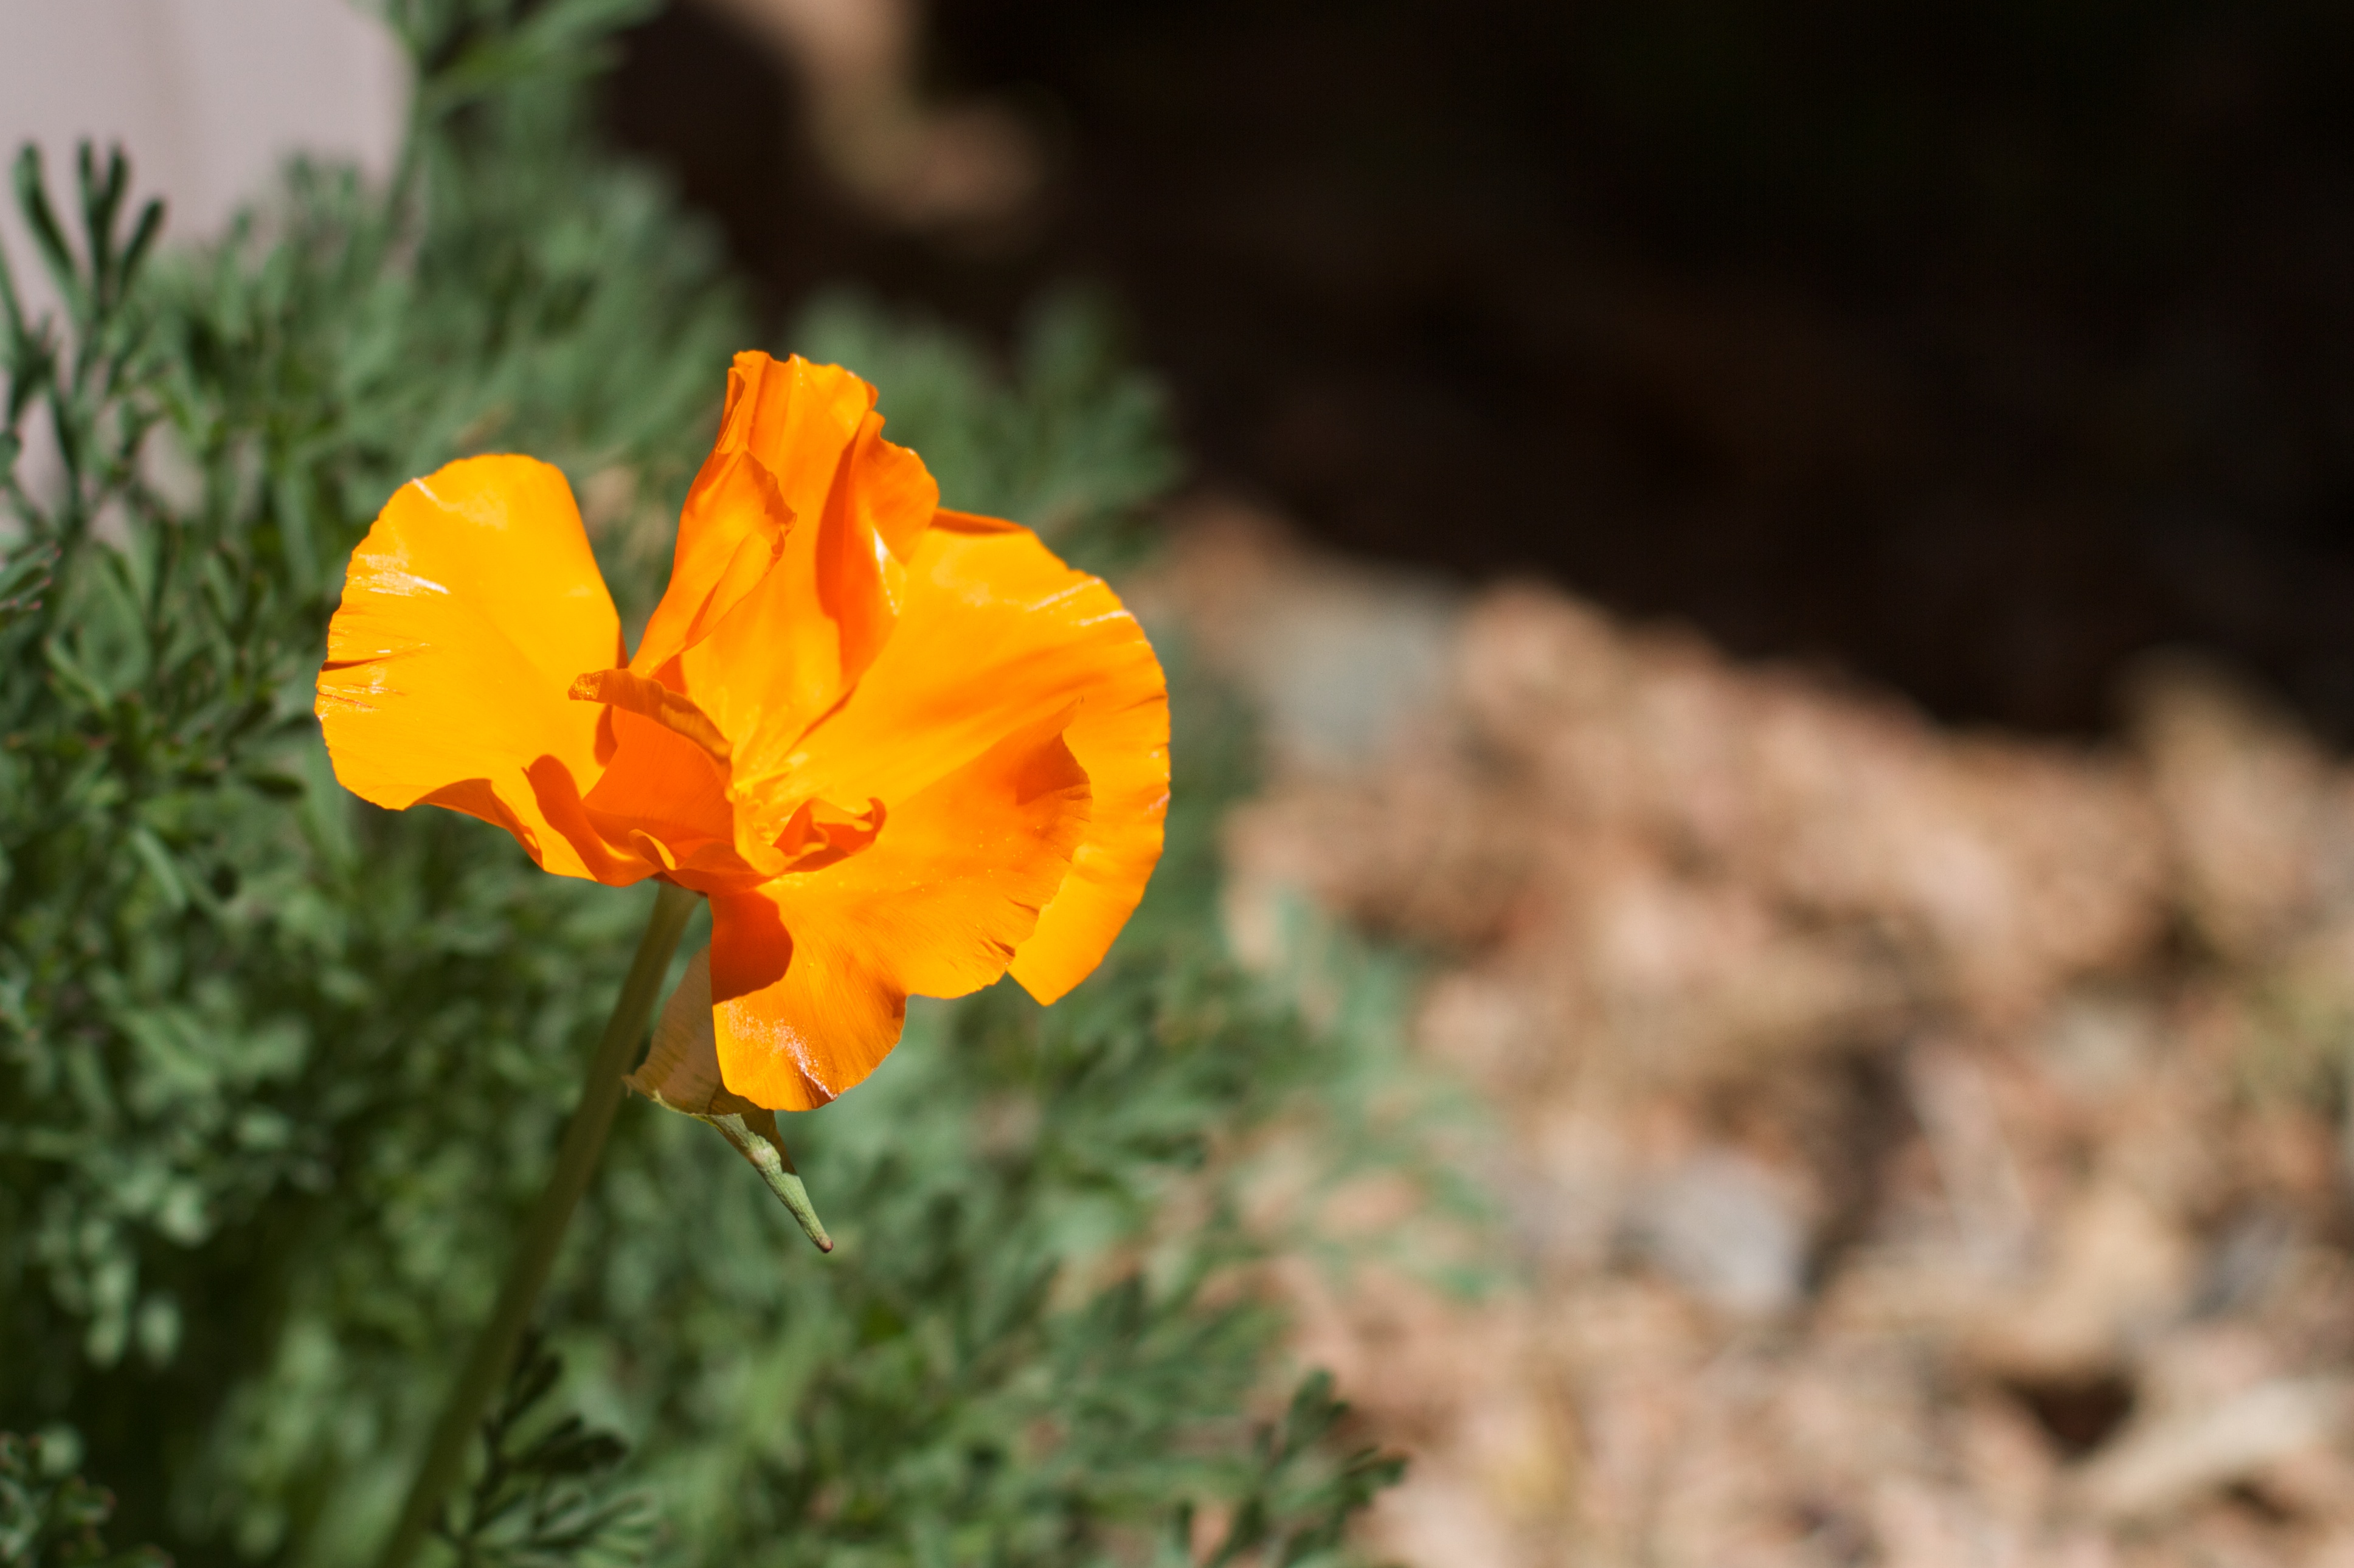
nature, plant, flower, petal, botany, yellow, flora, wildflower, poppy, macro photography, flowering plant, plant stem, land plant